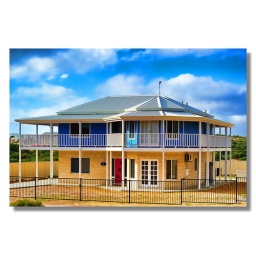
A typical house near the sea coast of Dongara